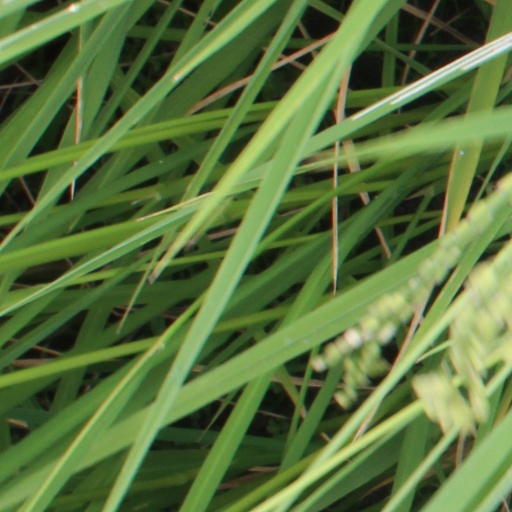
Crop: rice